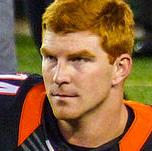
Age: 25